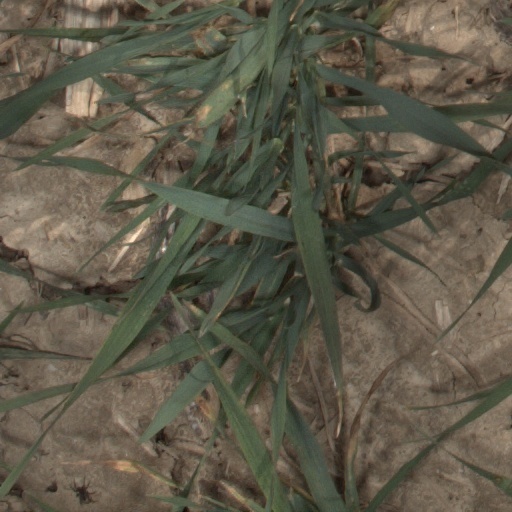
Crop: wheat